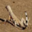
Label: lizard